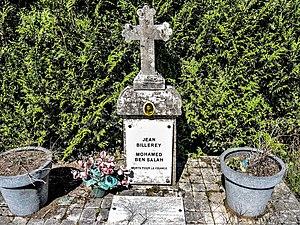
Stèle avec épitaphe. Montivernage. Doubs
Montivernage est une commune française située dans le département du Doubs, en région Bourgogne-Franche-Comté.